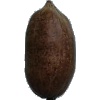
Label: nut_pecan